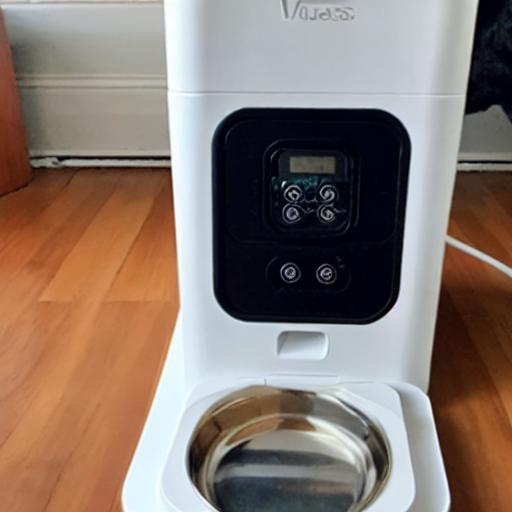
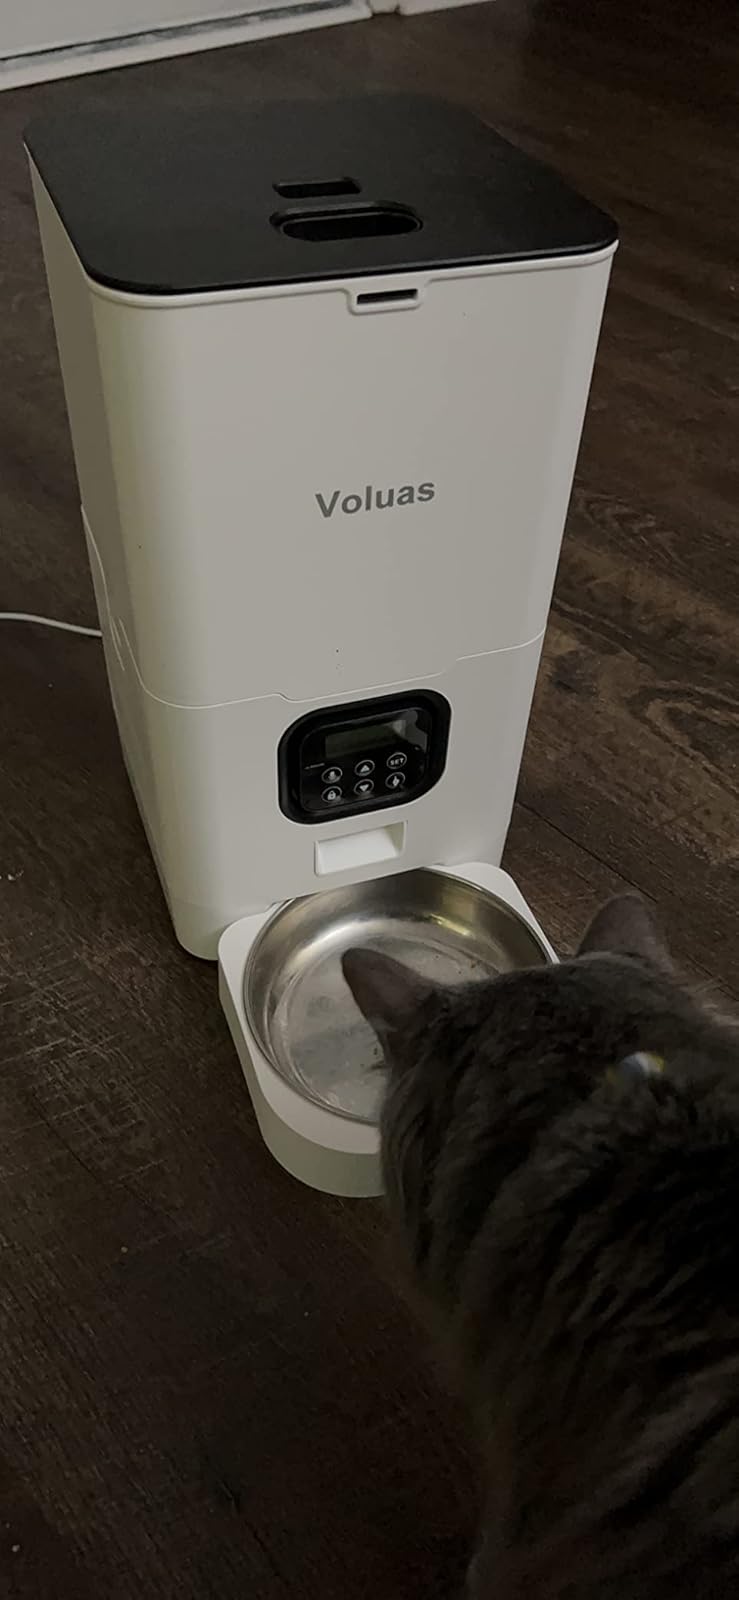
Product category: items_feeder
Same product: no